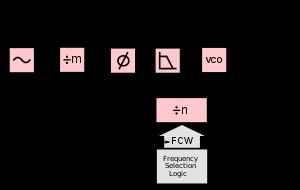
Frekvenssyntese
Blokdiagram af en almindelig type af faselåst kredsløb baseret frekvenssyntese.
En frekvenssyntese er et elektronisk kredsløb, som kan generere et enkelt signal med en frekvens ud af mange mulige frekvenser fra en enkelt referencefrekvens.